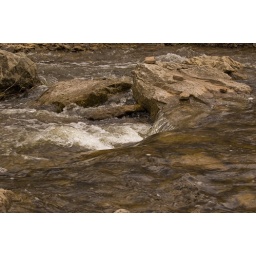
Water flowing over a rock along the river flowing from Inglis Falls